GameCube

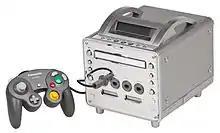
The Panasonic Q contains a DVD movie player.

The is a hybrid version of the GameCube with a standard DVD player, developed by Panasonic in a strategic alliance with Nintendo to develop the optical drive for the original GameCube hardware. Its stainless steel case is completely revised with a DVD-sized front-loading tray, a backlit LCD screen with playback controls, and a carrying handle like the GameCube. Announced by Panasonic on October 19, 2001, it was released exclusively in Japan on December 14 at a suggested retail price of ¥39,800; however, low sales resulted in Panasonic announcing the discontinuation of the Q on December 18, 2003. The Q supports CDs, DVDs, and GameCube discs but there is virtually no integration between the GameCube and DVD player modes.